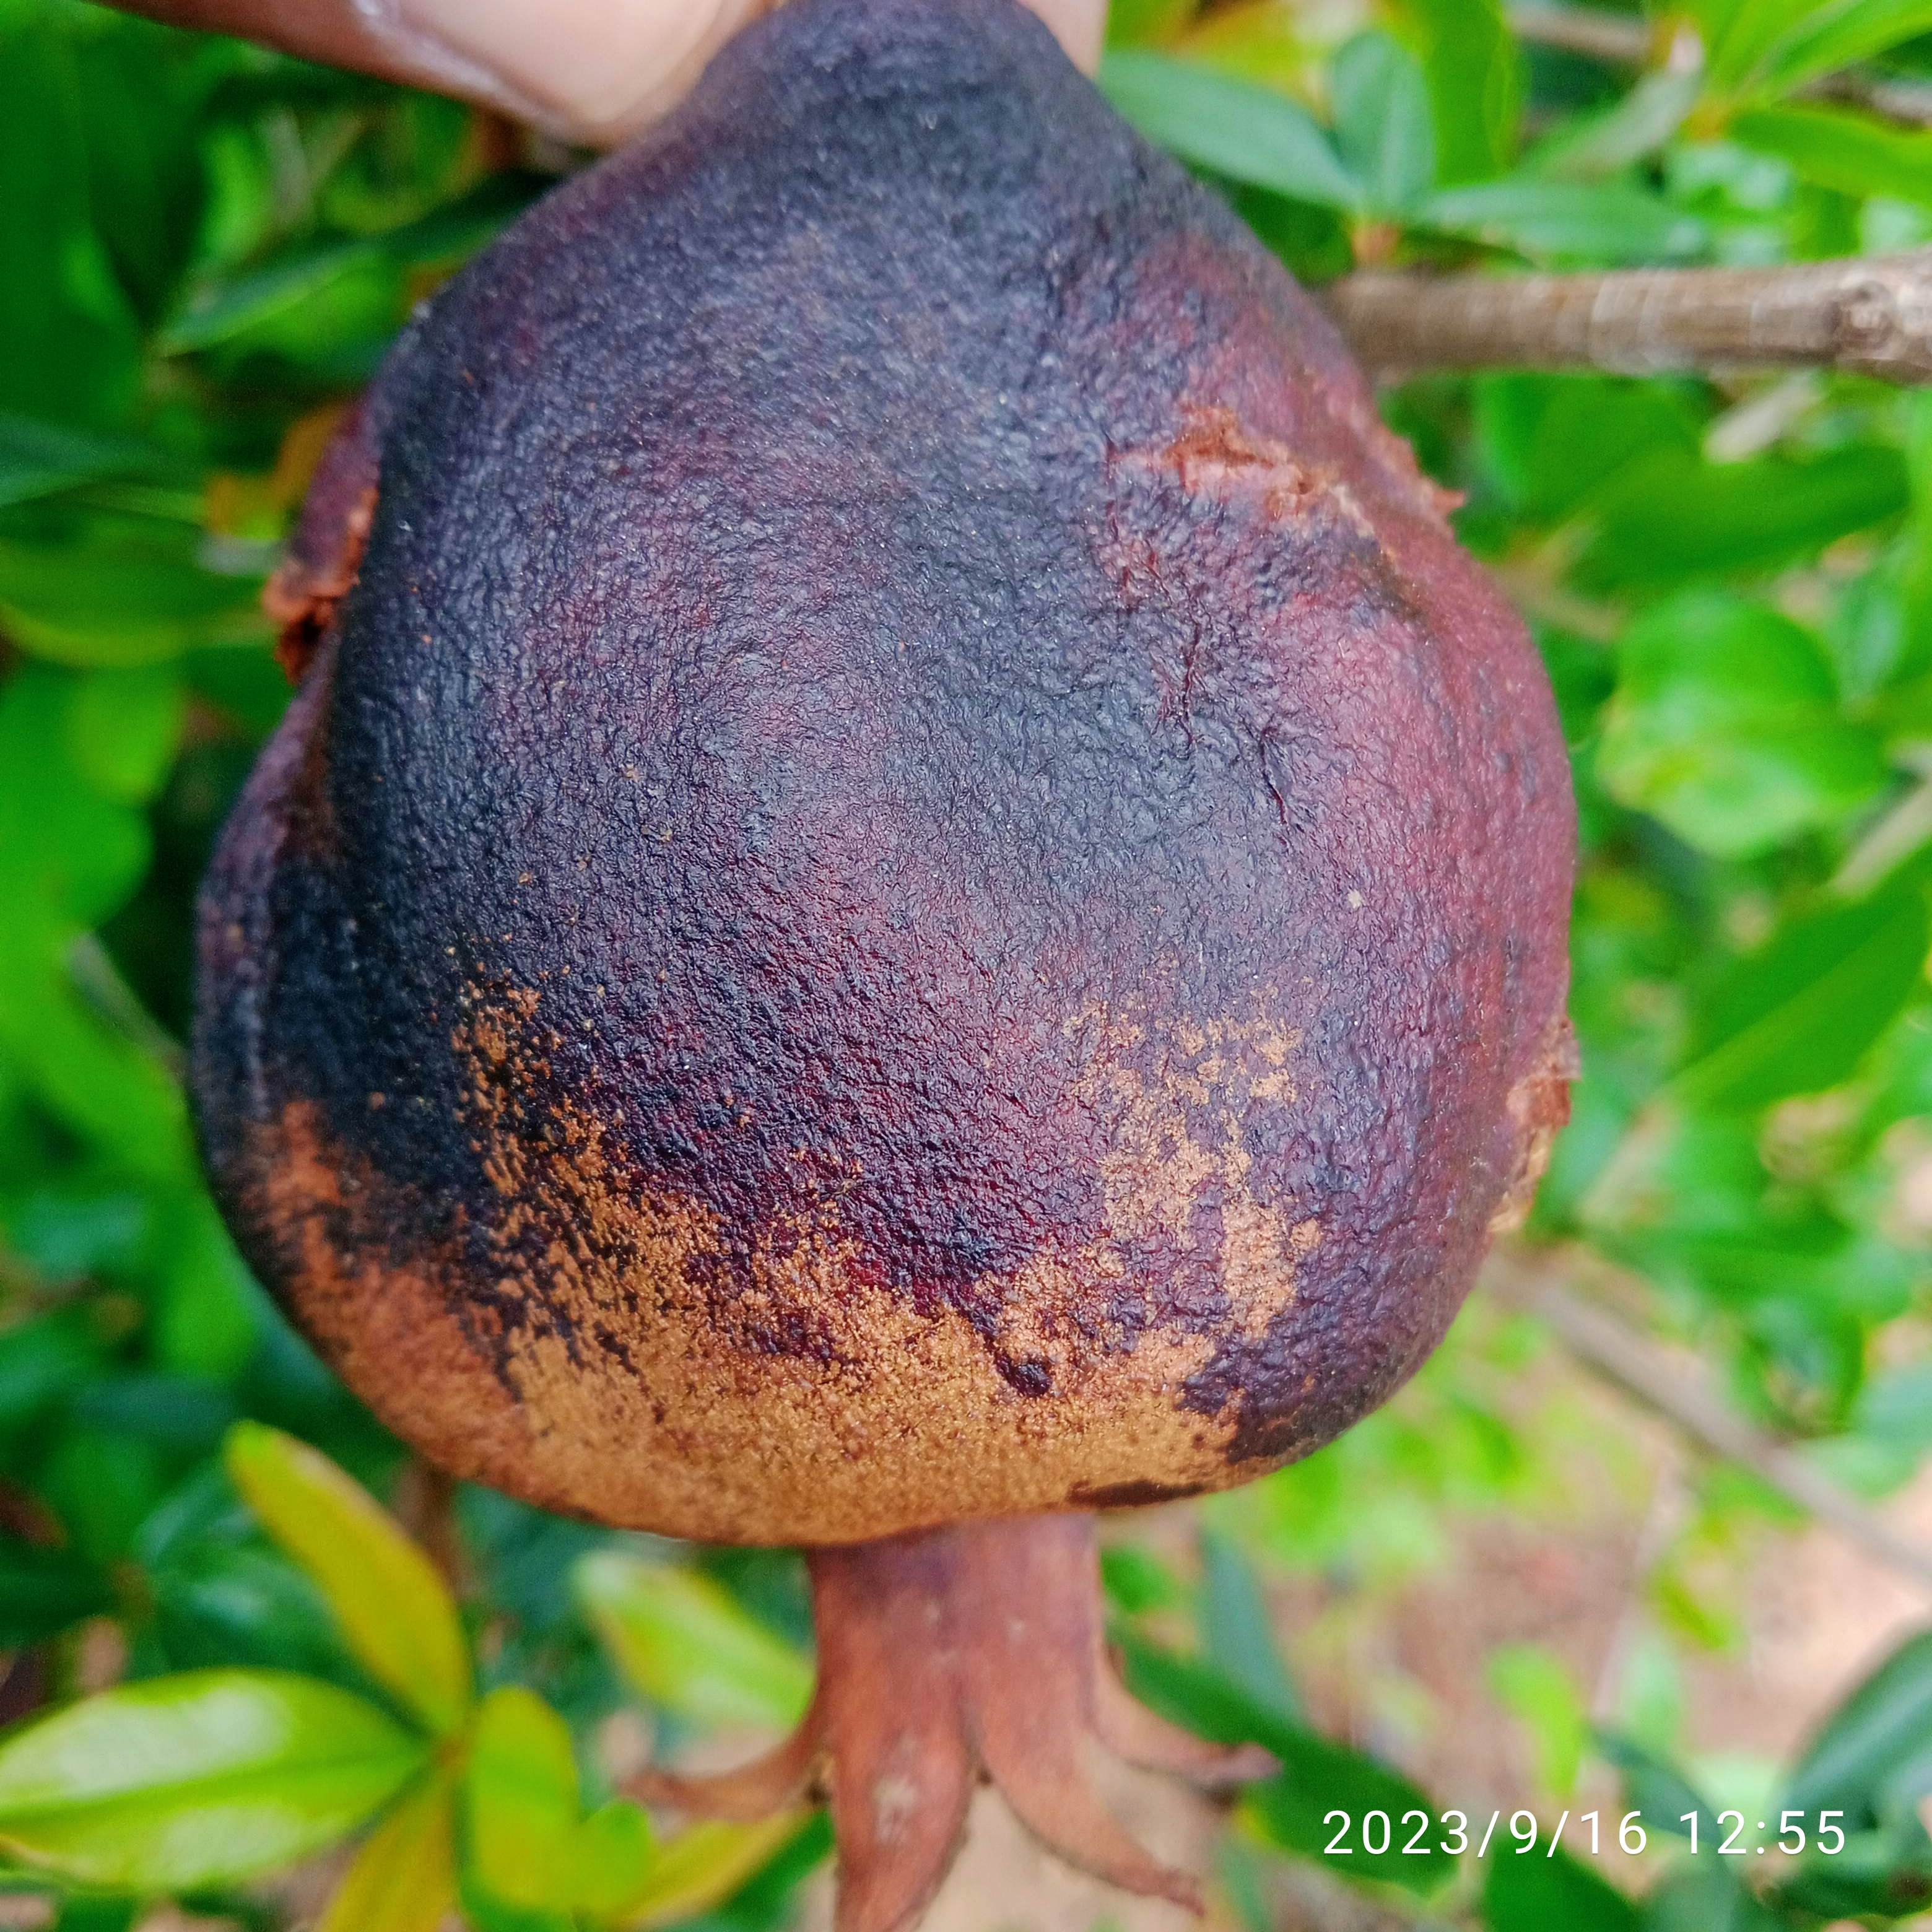
Label: Alternaria